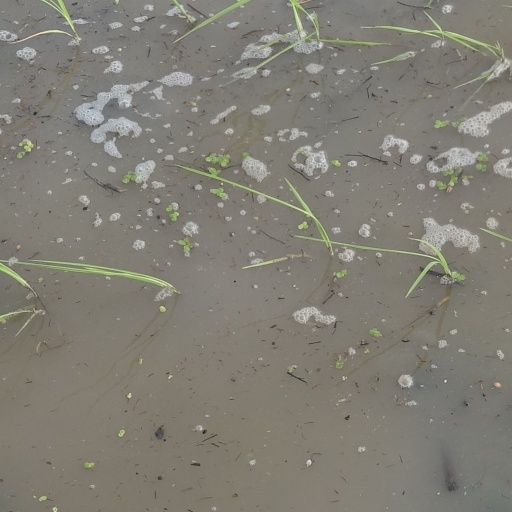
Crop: rice